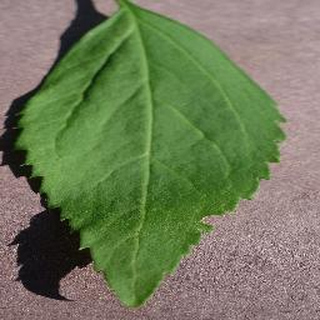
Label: healthy_cherry